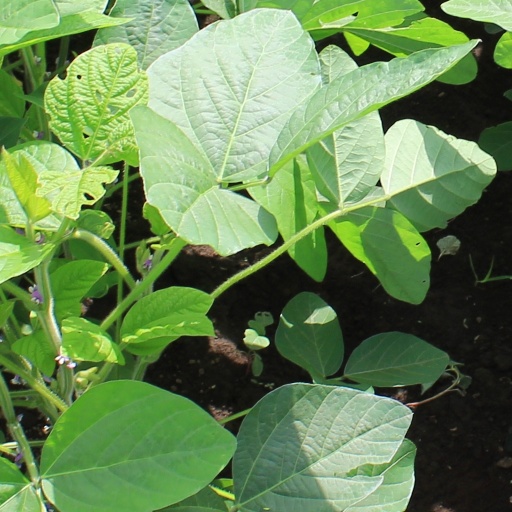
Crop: soybean